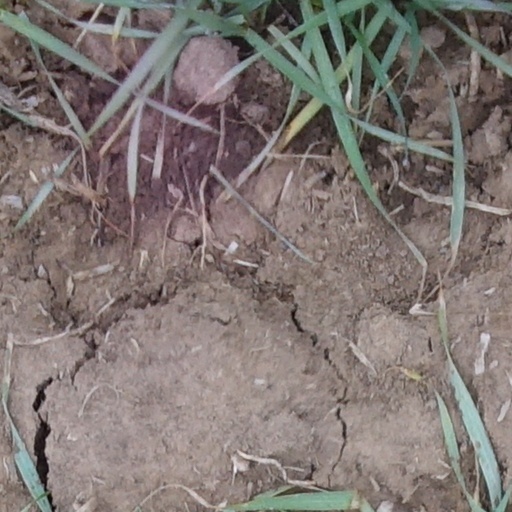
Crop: wheat